Patricia Reyes Spíndola

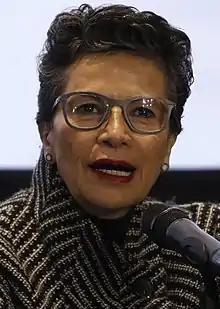
Reyes Spíndola in 2019

Patricia Verónica Núñez Reyes Spíndola (born 11 July 1953) is a Mexican actress, director, and producer. She has received four Ariel Awards, two for Best Actress ("Los Motivos de Luz" in 1985 and "The Queen of the Night" in 1994), and two for Supporting Actress ("Letters from Marusia" in 1975 and "El otro crimen" in 1988).